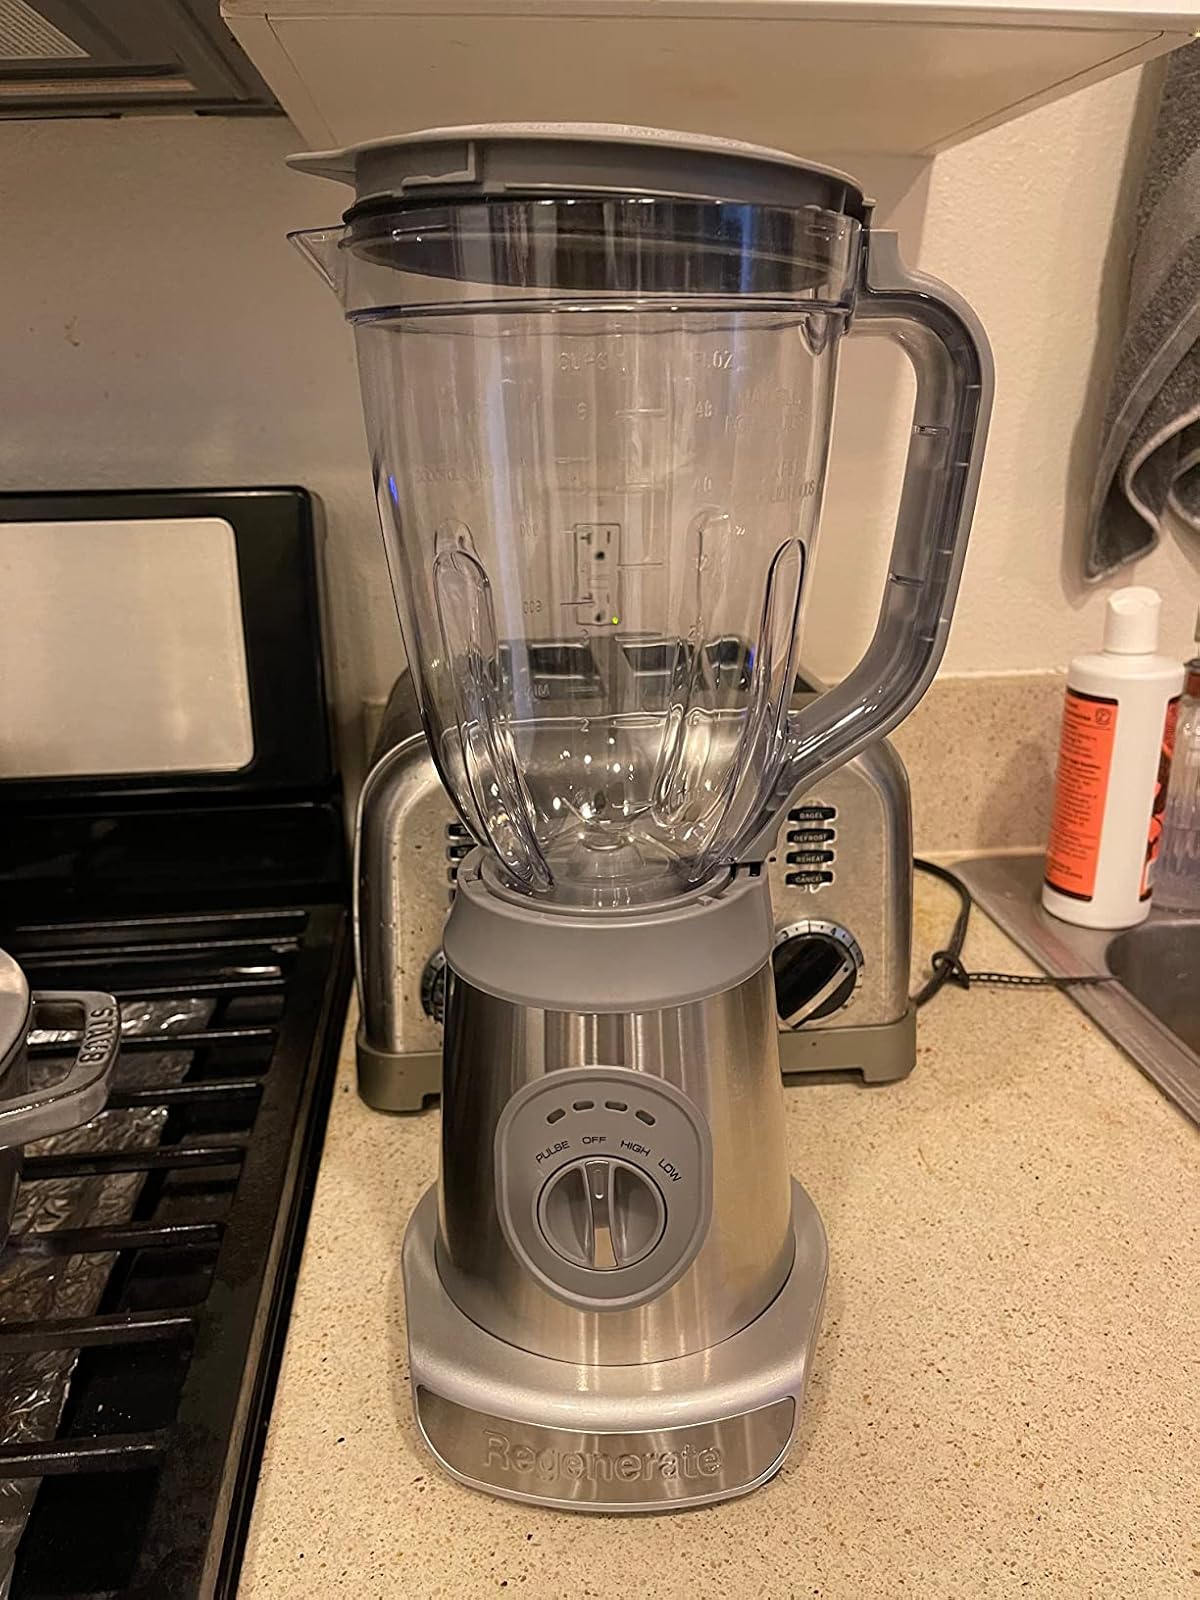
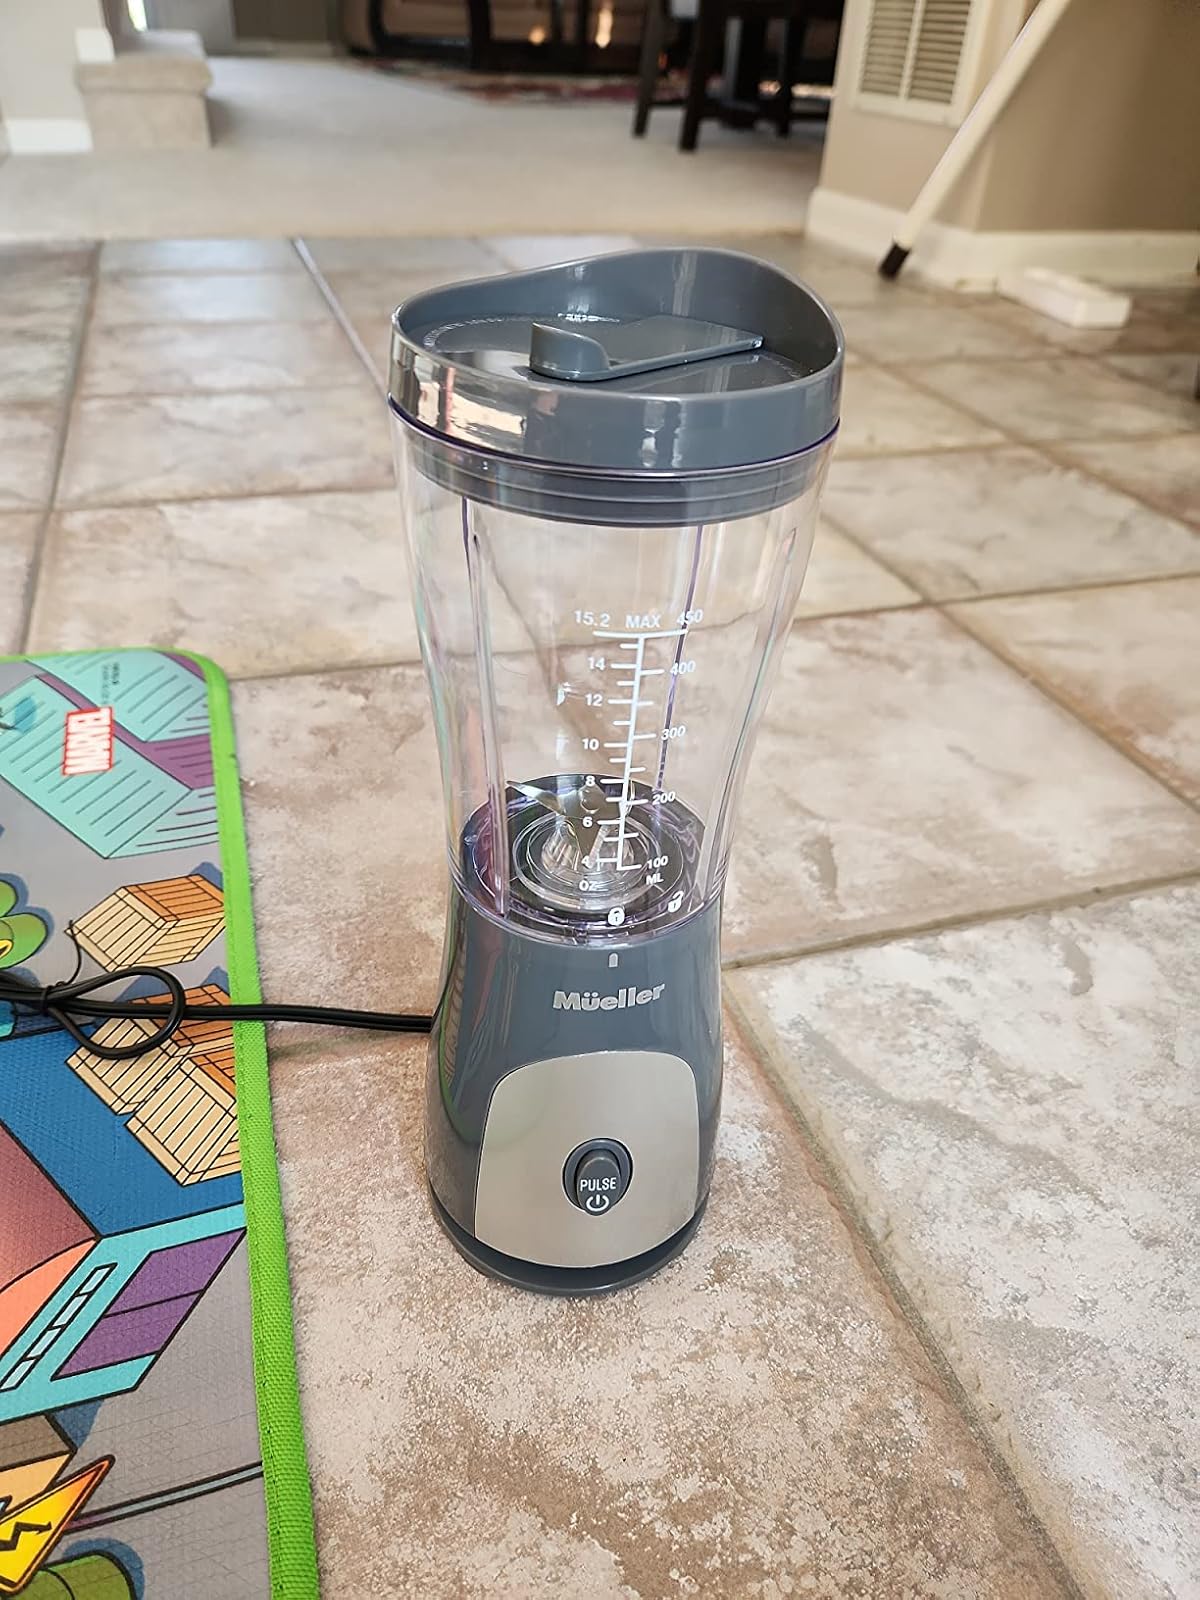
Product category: items_blender
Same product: no